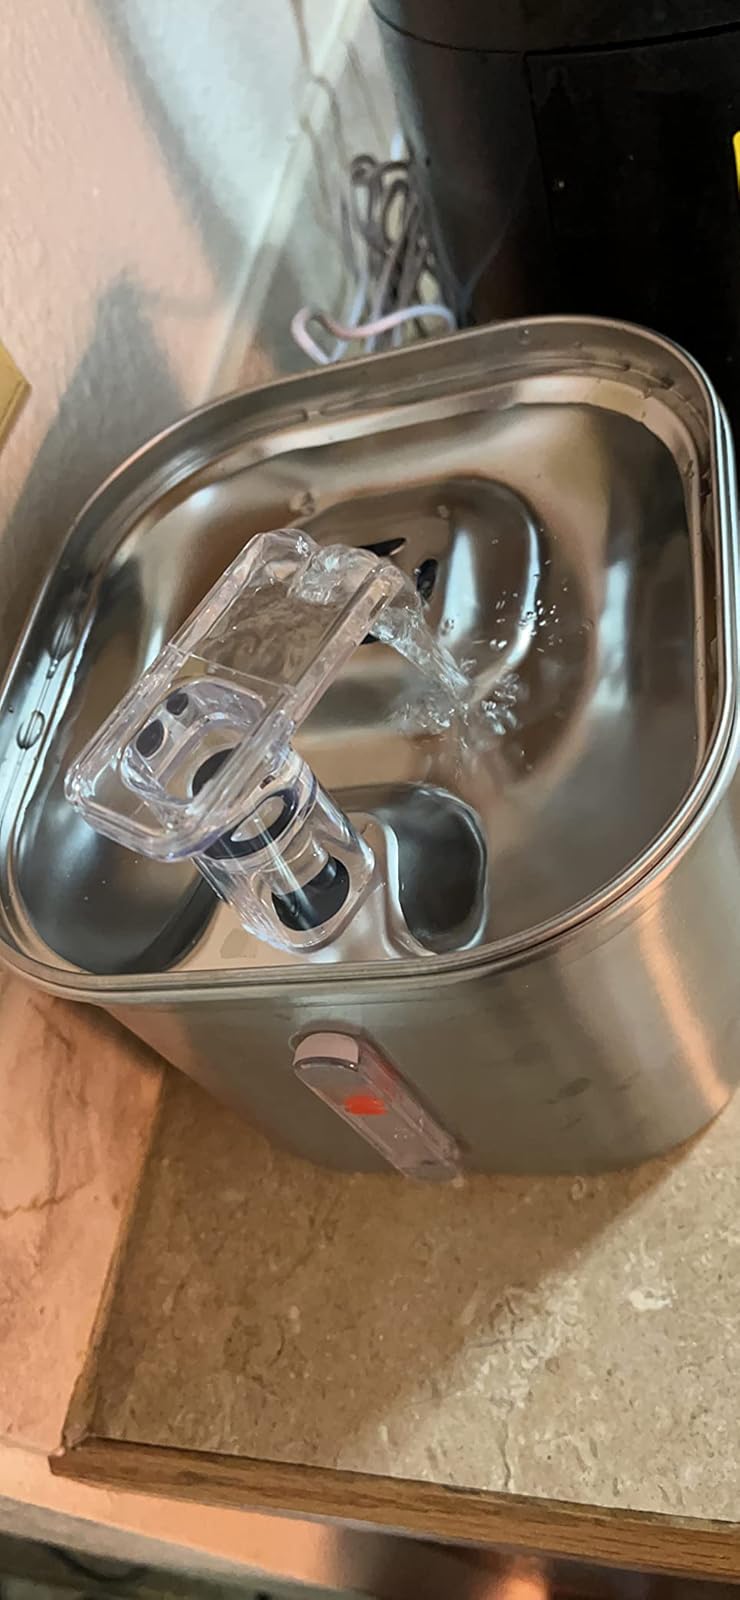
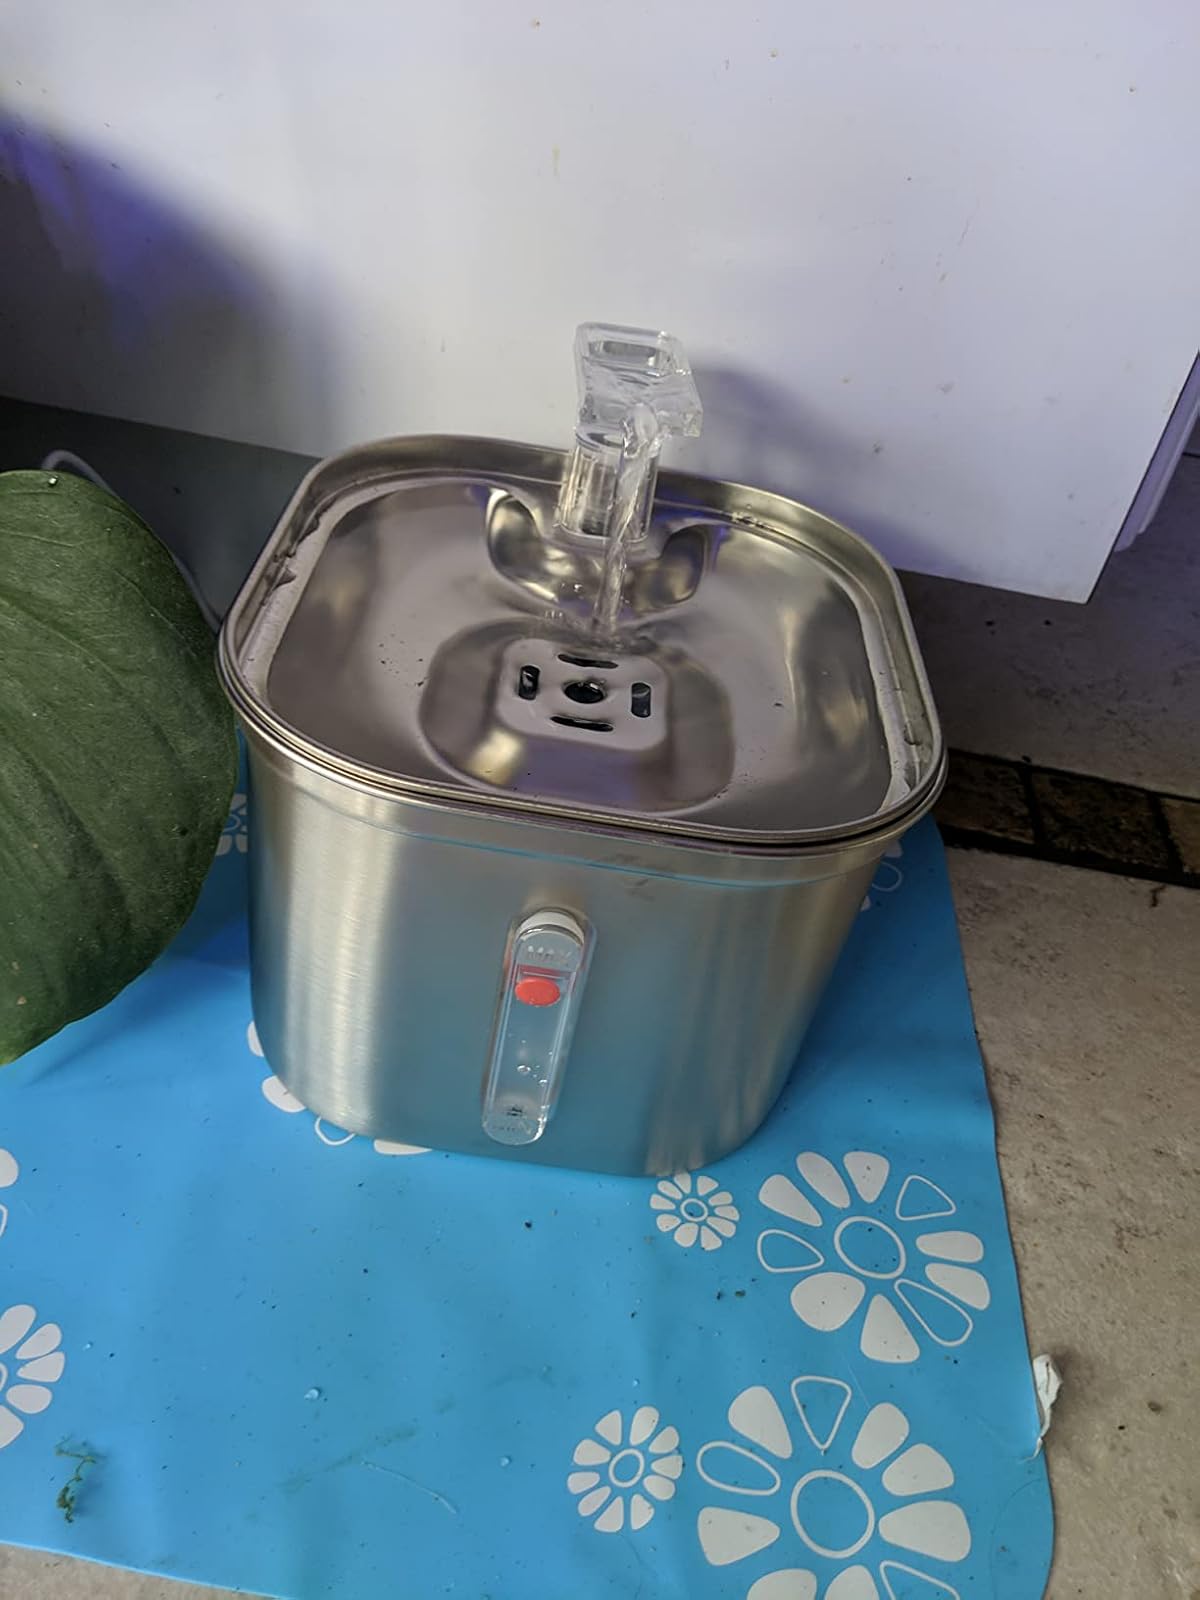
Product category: items_bowl
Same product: yes